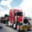
Label: truck